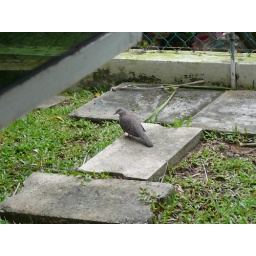
Fat bird outside the window in JB